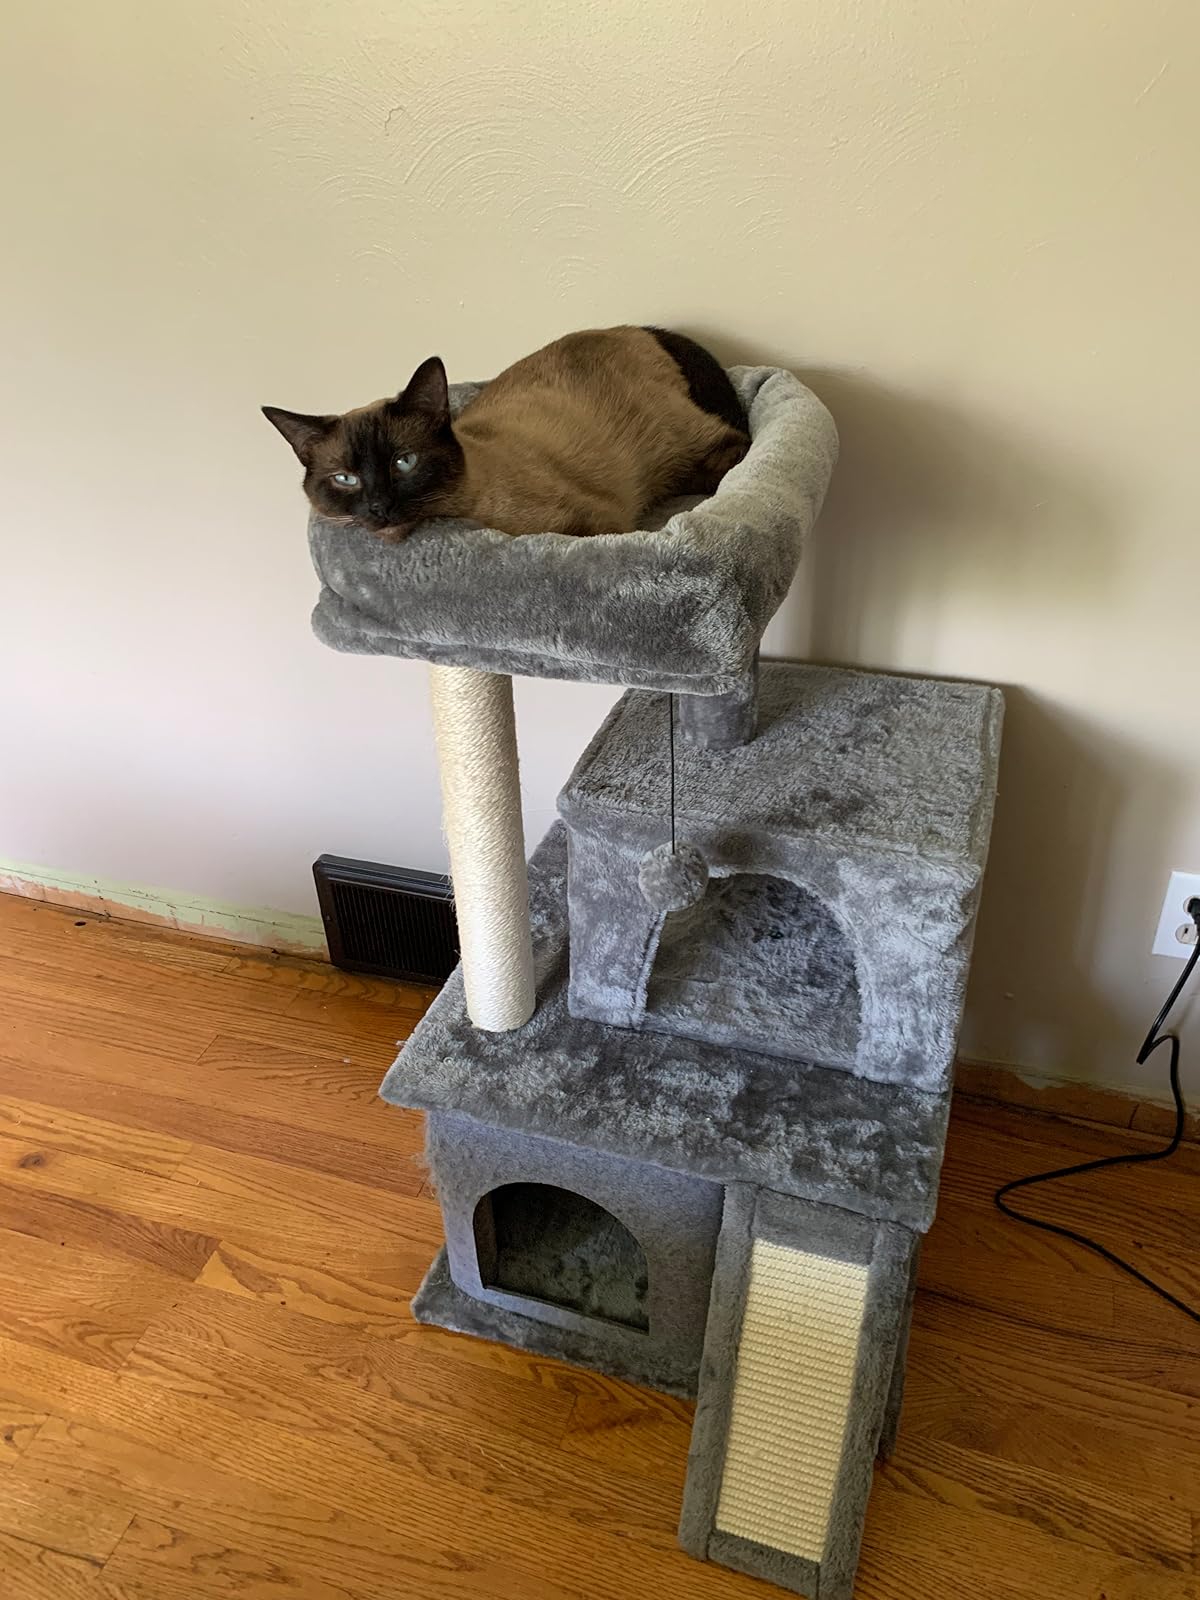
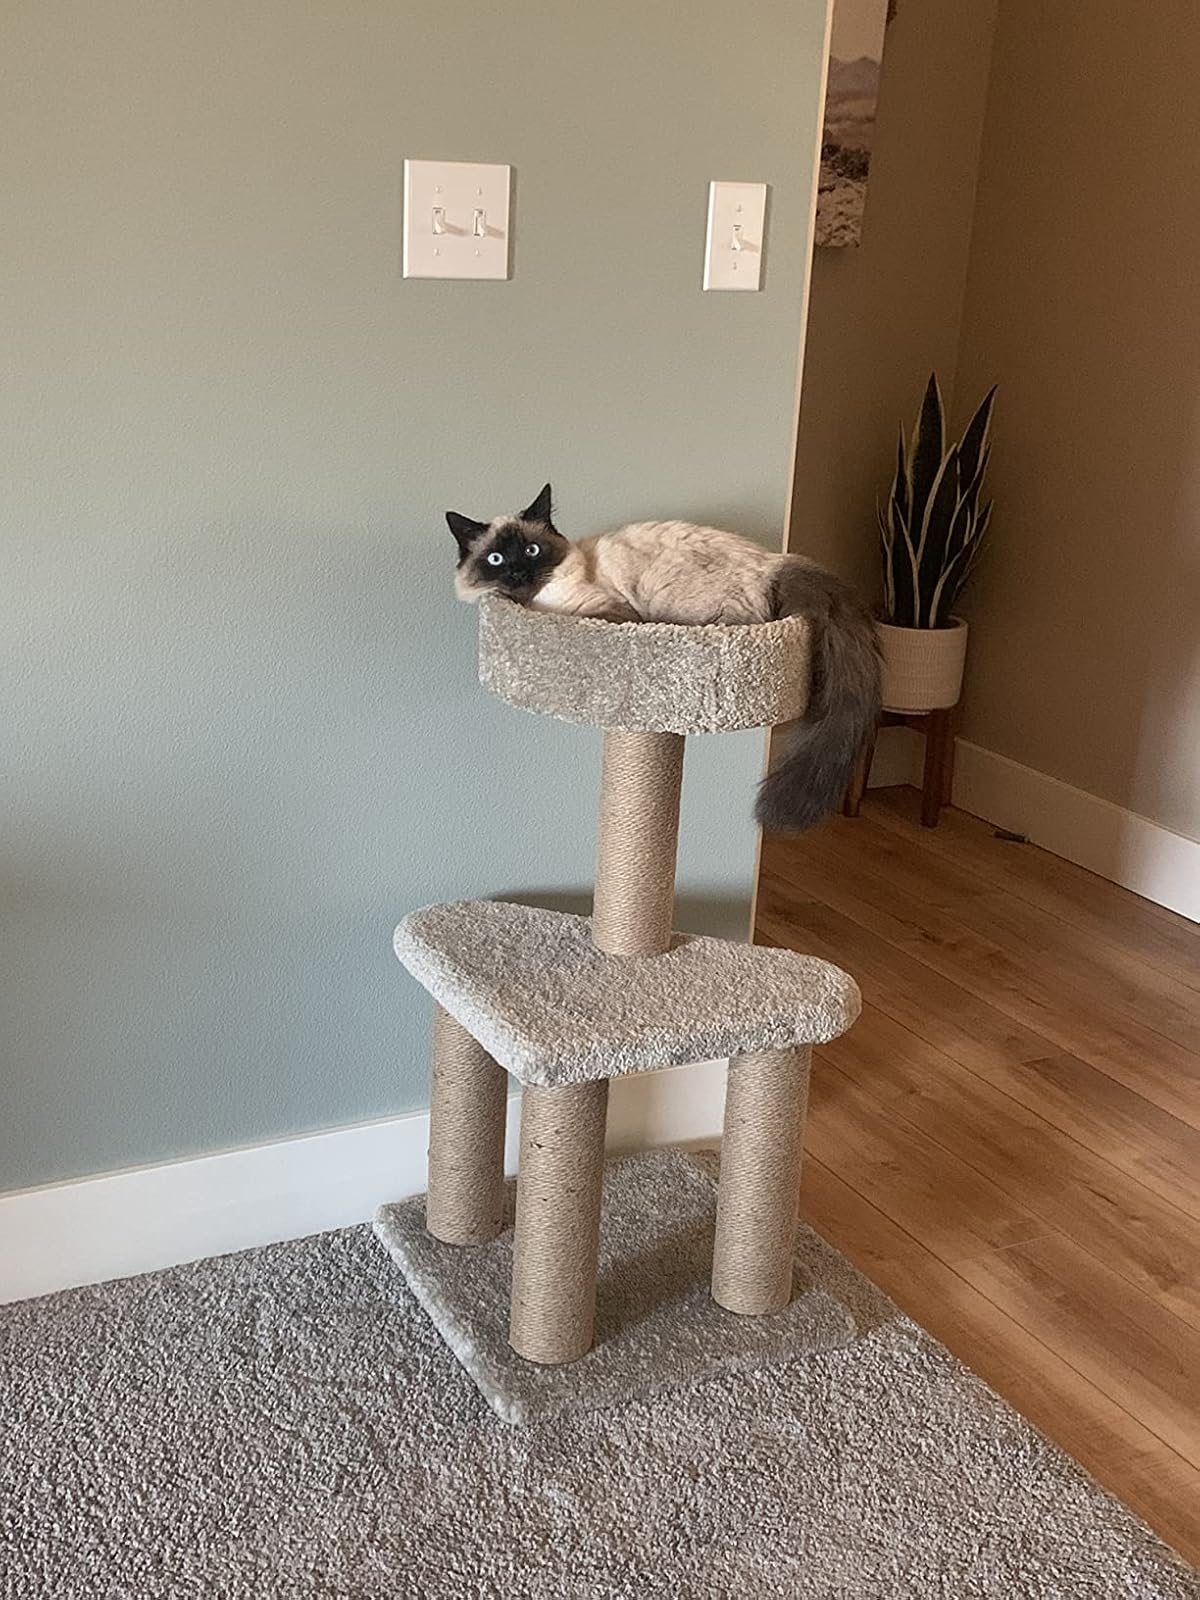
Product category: items_cat tree
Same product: no